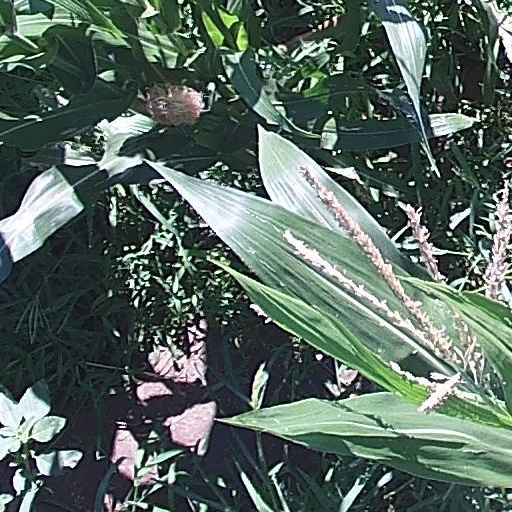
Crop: maize; corn